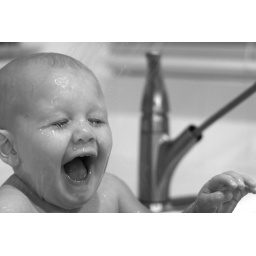
bath in the kitchen sink